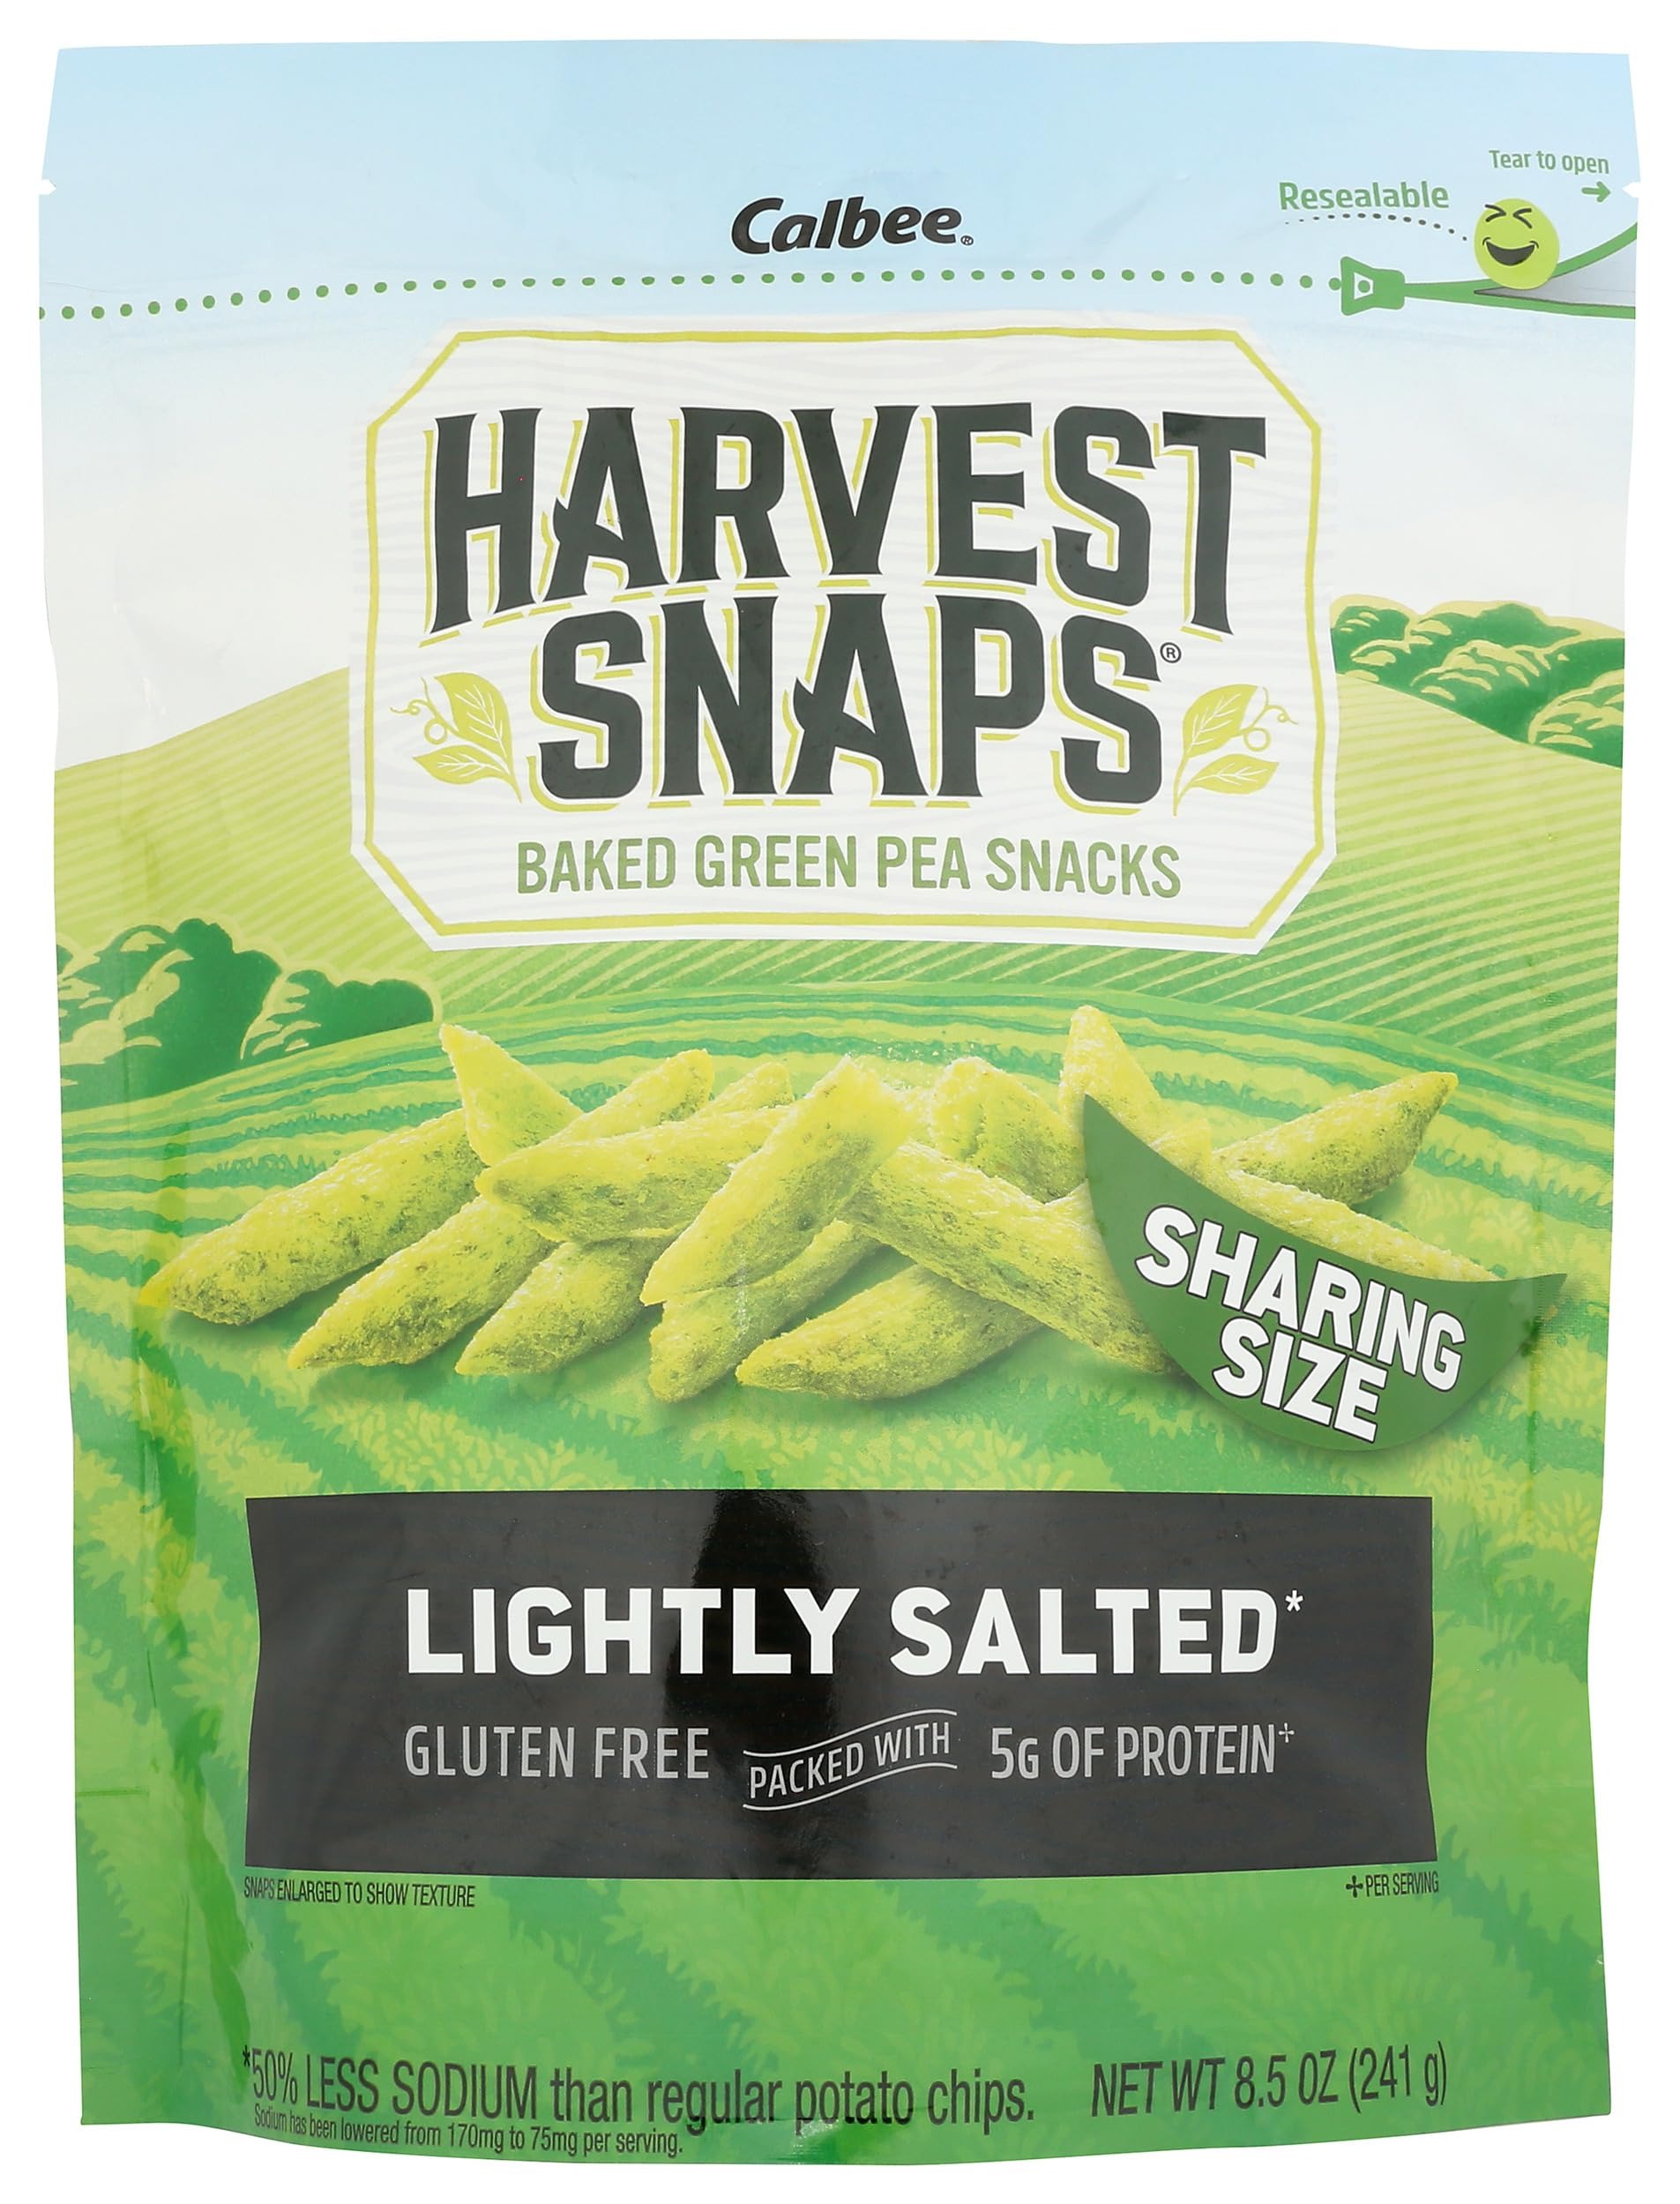
Item Name: CALBEE Lightly Salted Harvest Snaps Sharing Size, 8.5 OZ
Product Description: Snacks
Value: 8.5
Unit: Ounce

Price: 5.32